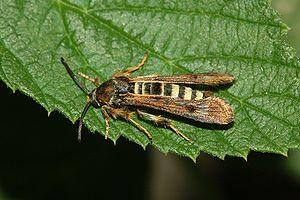
Les Tinthiinae sont une sous-famille de lépidoptères de la famille des Sesiidae. Elle comprend 3 tribus, 25 genres et 155 espèces. Les Sesiidae contiennent une autre sous-famille, les Sesiinae, comprenant 1298 espèces.
Pennisetia est un genre de lépidoptères de la famille des Sesiidae, de la sous-famille des Tinthiinae.